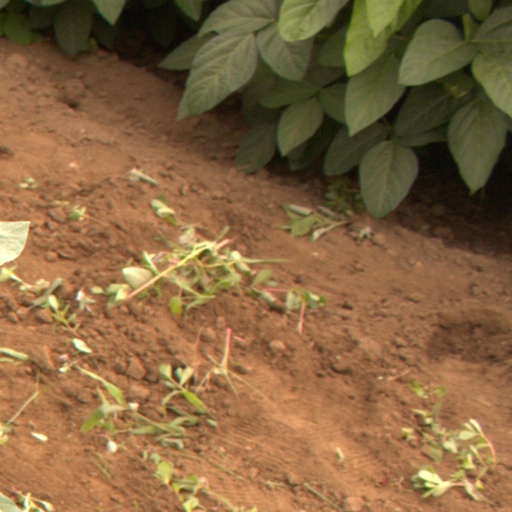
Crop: soybean